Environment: real
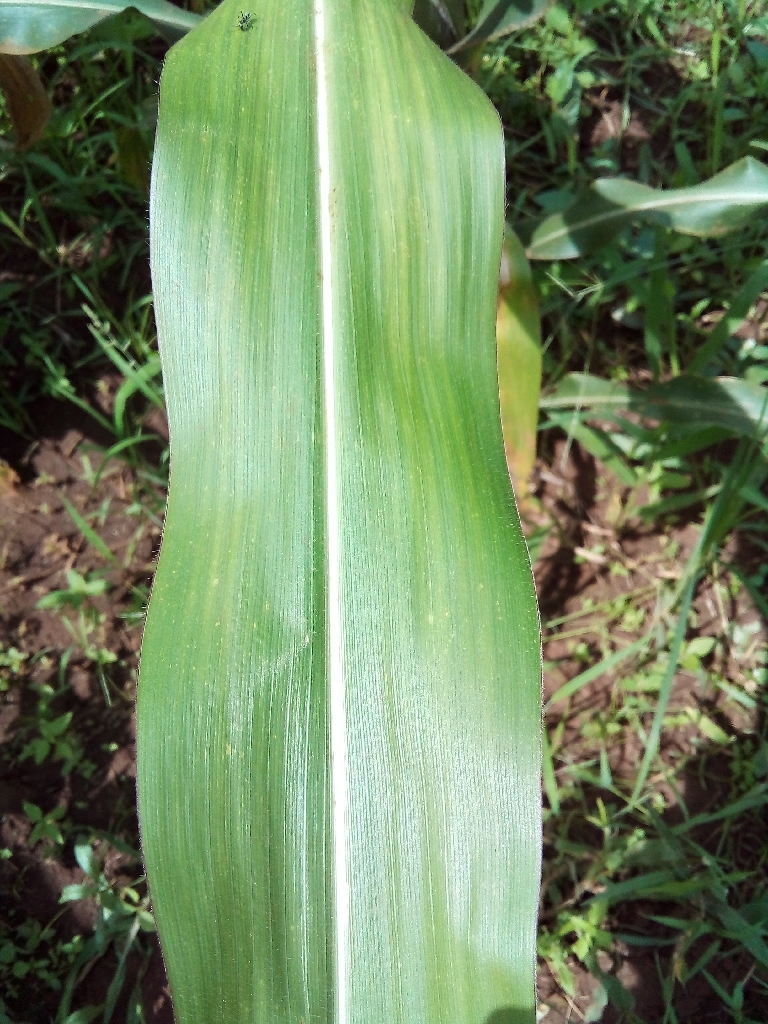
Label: healthy